Riot grrrl

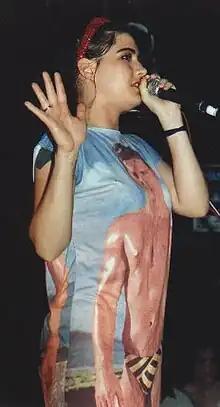
Kathleen Hanna in 1996

After releasing the "Bikini Kill" EP on the indie label Kill Rock Stars in 1992, Bikini Kill began to establish their audience. Members of Bikini Kill also began to collaborate with other high-profile musicians, including Joan Jett, whose music Hanna has described as an early example of the riot grrrl aesthetic. Jett produced the single "New Radio"/"Rebel Girl" for the band after members of Bikini Kill heard "Activity Grrrl", a song Jett wrote about the band. Bikini Kill's debut album "Pussy Whipped", released in 1993, included the song "Rebel Girl". "Rebel Girl" has become one of Bikini Kill's signature songs as well as a widely recognized anthem for the riot grrrl movement While "the unforgettable anthem", as Robert Christgau calls it, never charted due to its independent release, it has received widespread critical acclaim. It has been called a "classic", and praised as part "of the most vital rock-n-roll of the era". Bikini Kill's second album "Reject All American" was released in 1996, and the band broke up the next year.